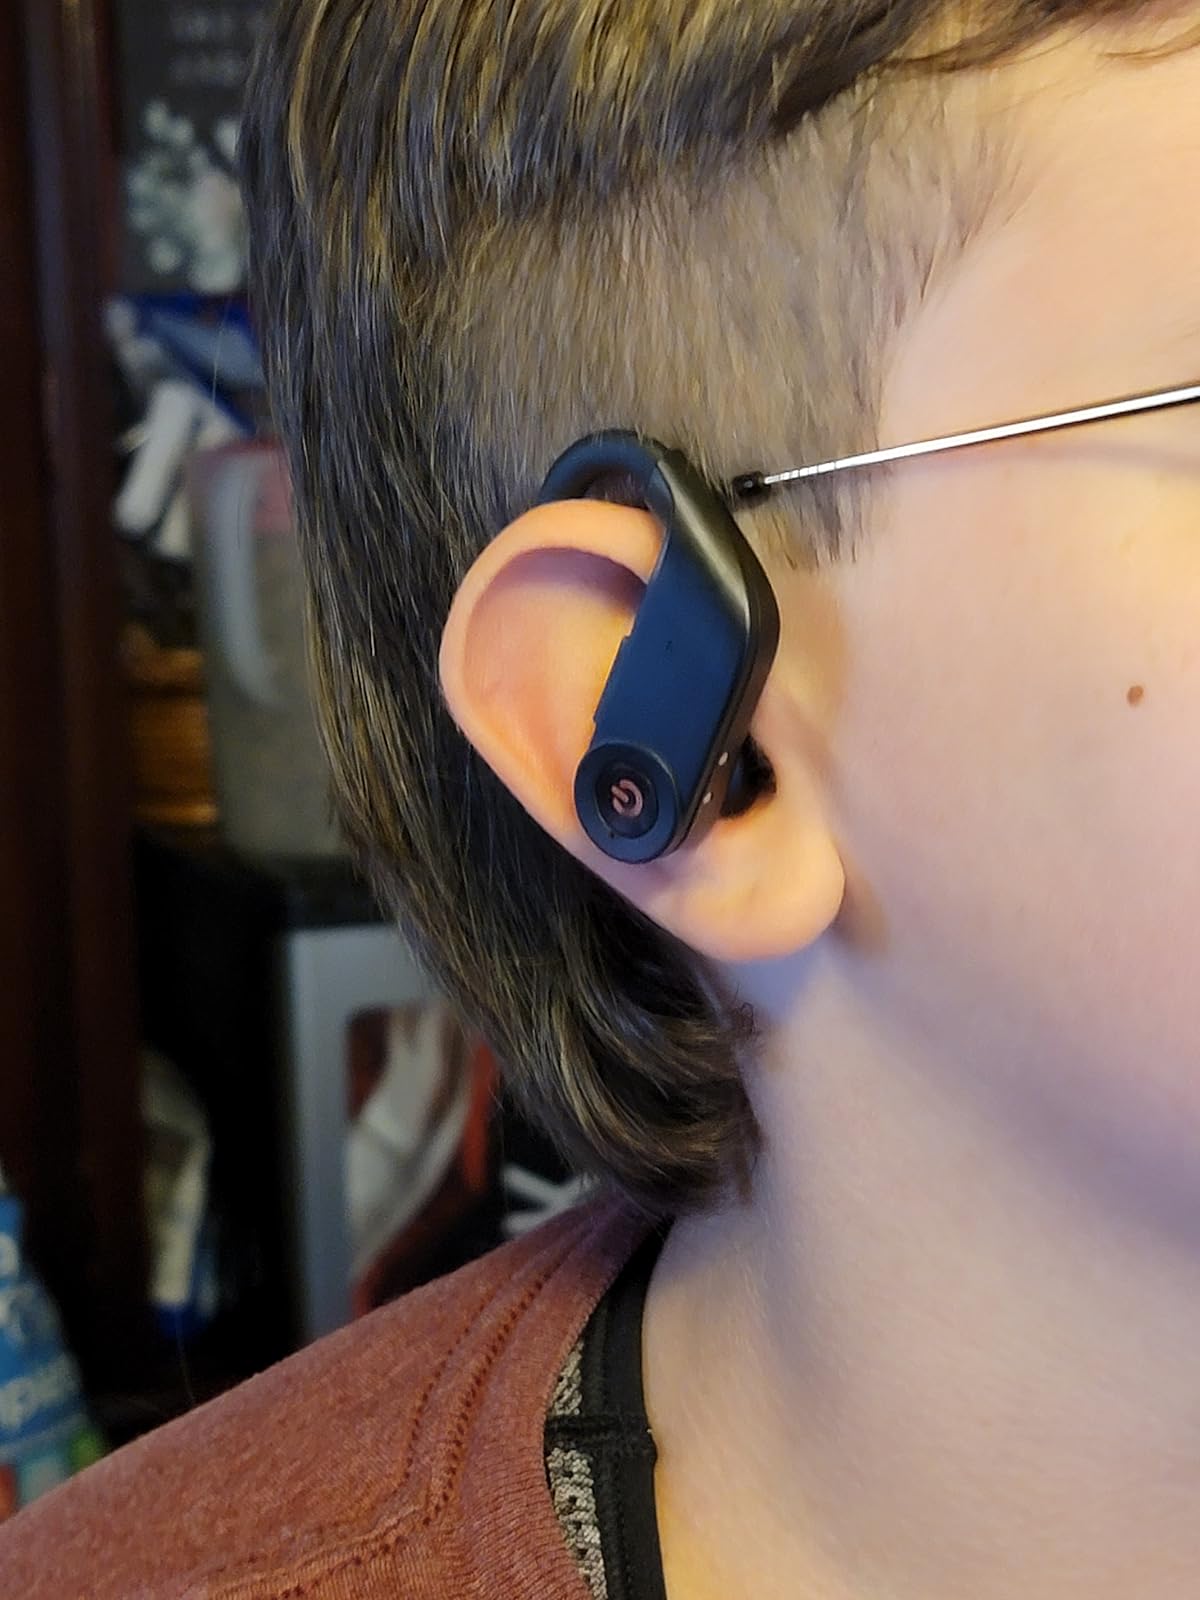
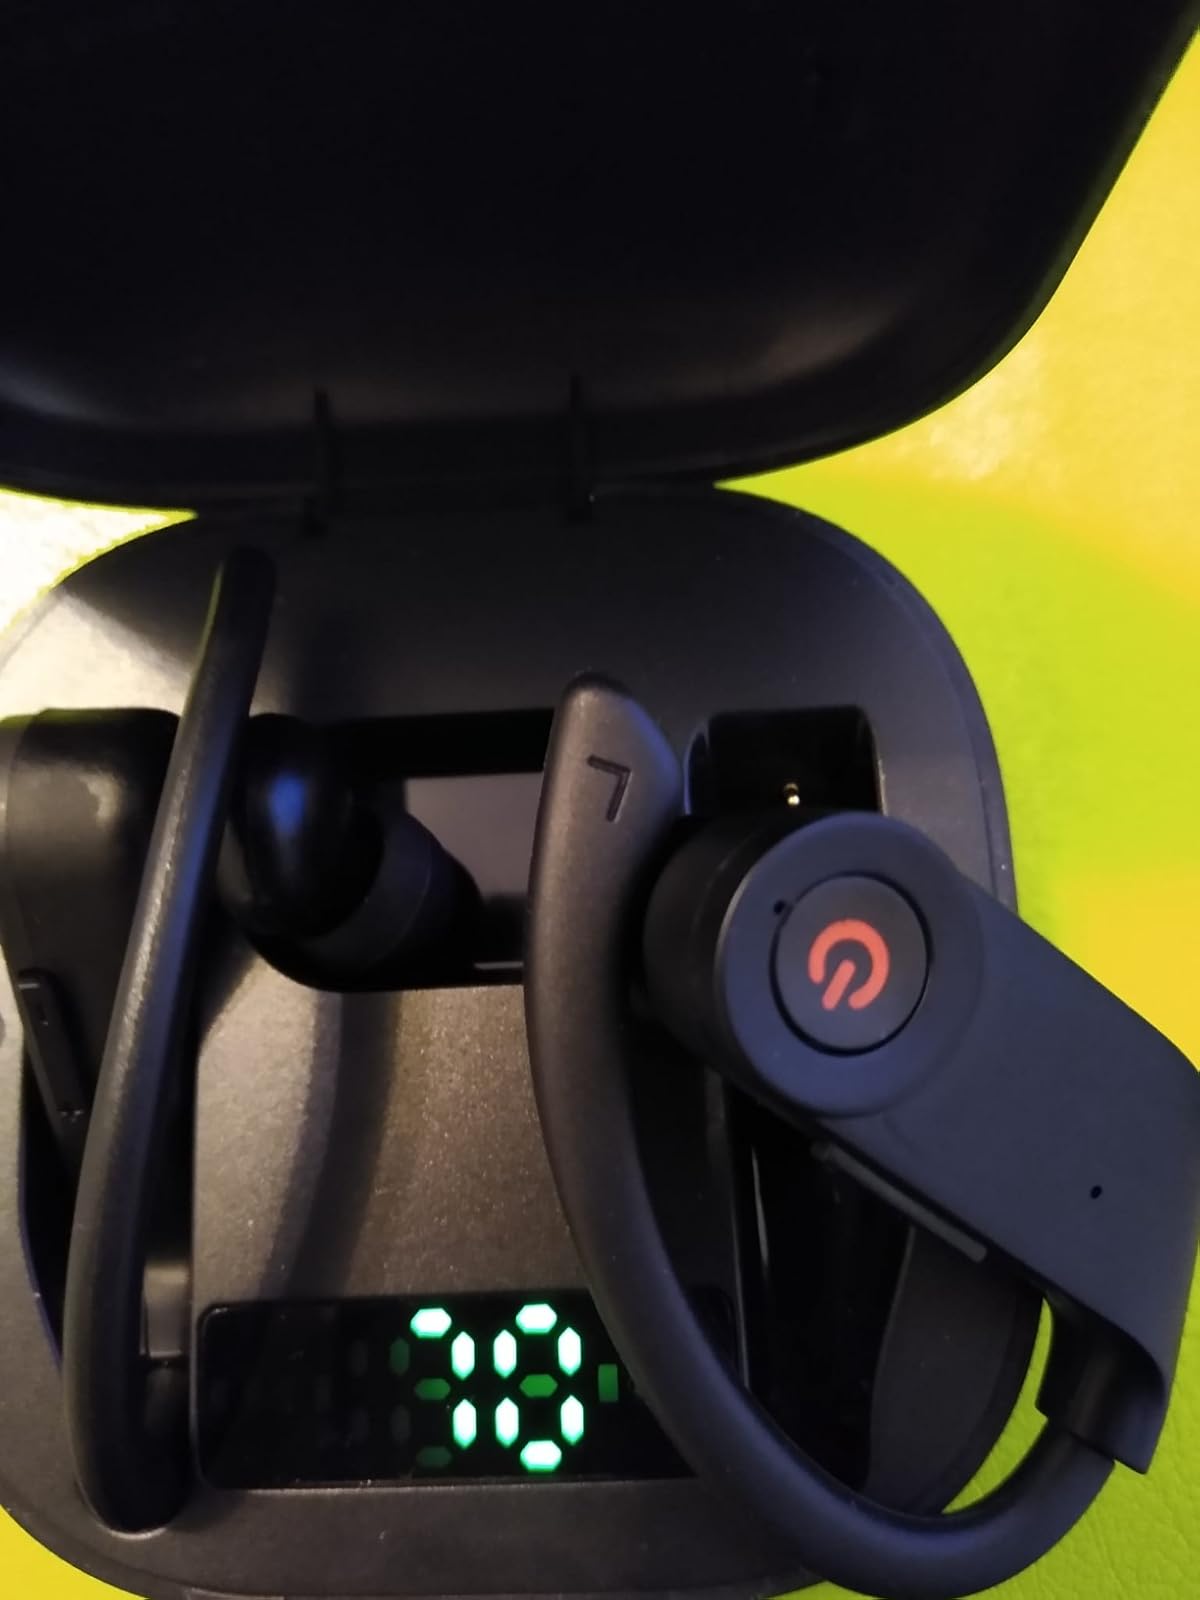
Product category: earbuds
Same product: yes